Dragon Ball Z: The Tree of Might

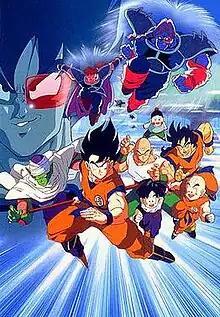
Japanese box art

Dragon Ball Z: The Tree of Might is a 1990 Japanese anime science fantasy martial arts film and the third "Dragon Ball Z" feature film. It was originally released in Japan on July 7 between episodes 54 and 55 of DBZ, at the "Toei Anime Fair" film festival, where it was shown as part of an Akira Toriyama-themed triple feature titled "Toriyama Akira: The World" (the other two films were anime versions of his one-shot stories "Kennosuke-sama" and "Pink"). It was preceded by "" and followed by "".